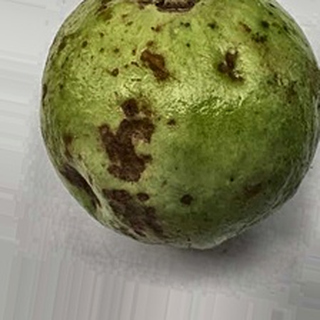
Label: guava_anthracnose